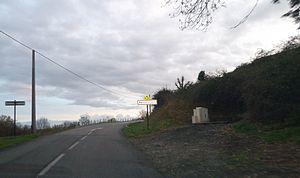
Entrée dans Mazerolles (Pyrénées-Atlantiques)
Mazerolles est une commune française, située dans le département des Pyrénées-Atlantiques en région Nouvelle-Aquitaine. Mazerolles fait partie de l'aire urbaine de Pau.